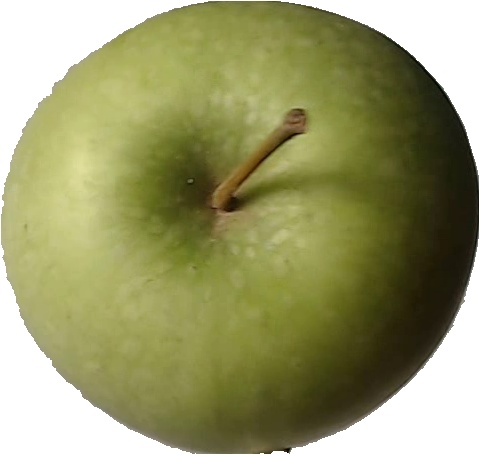
Label: apple_granny_smith_1